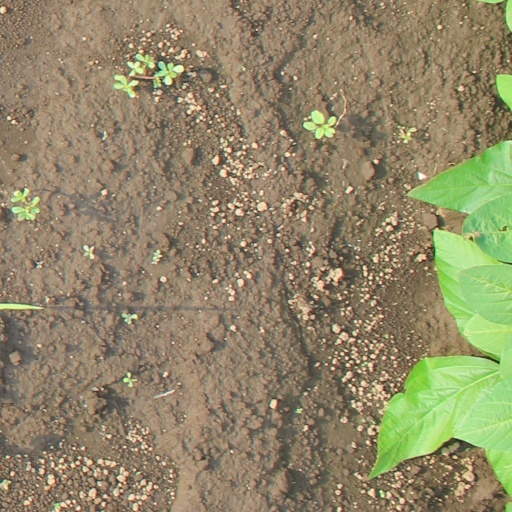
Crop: soybean